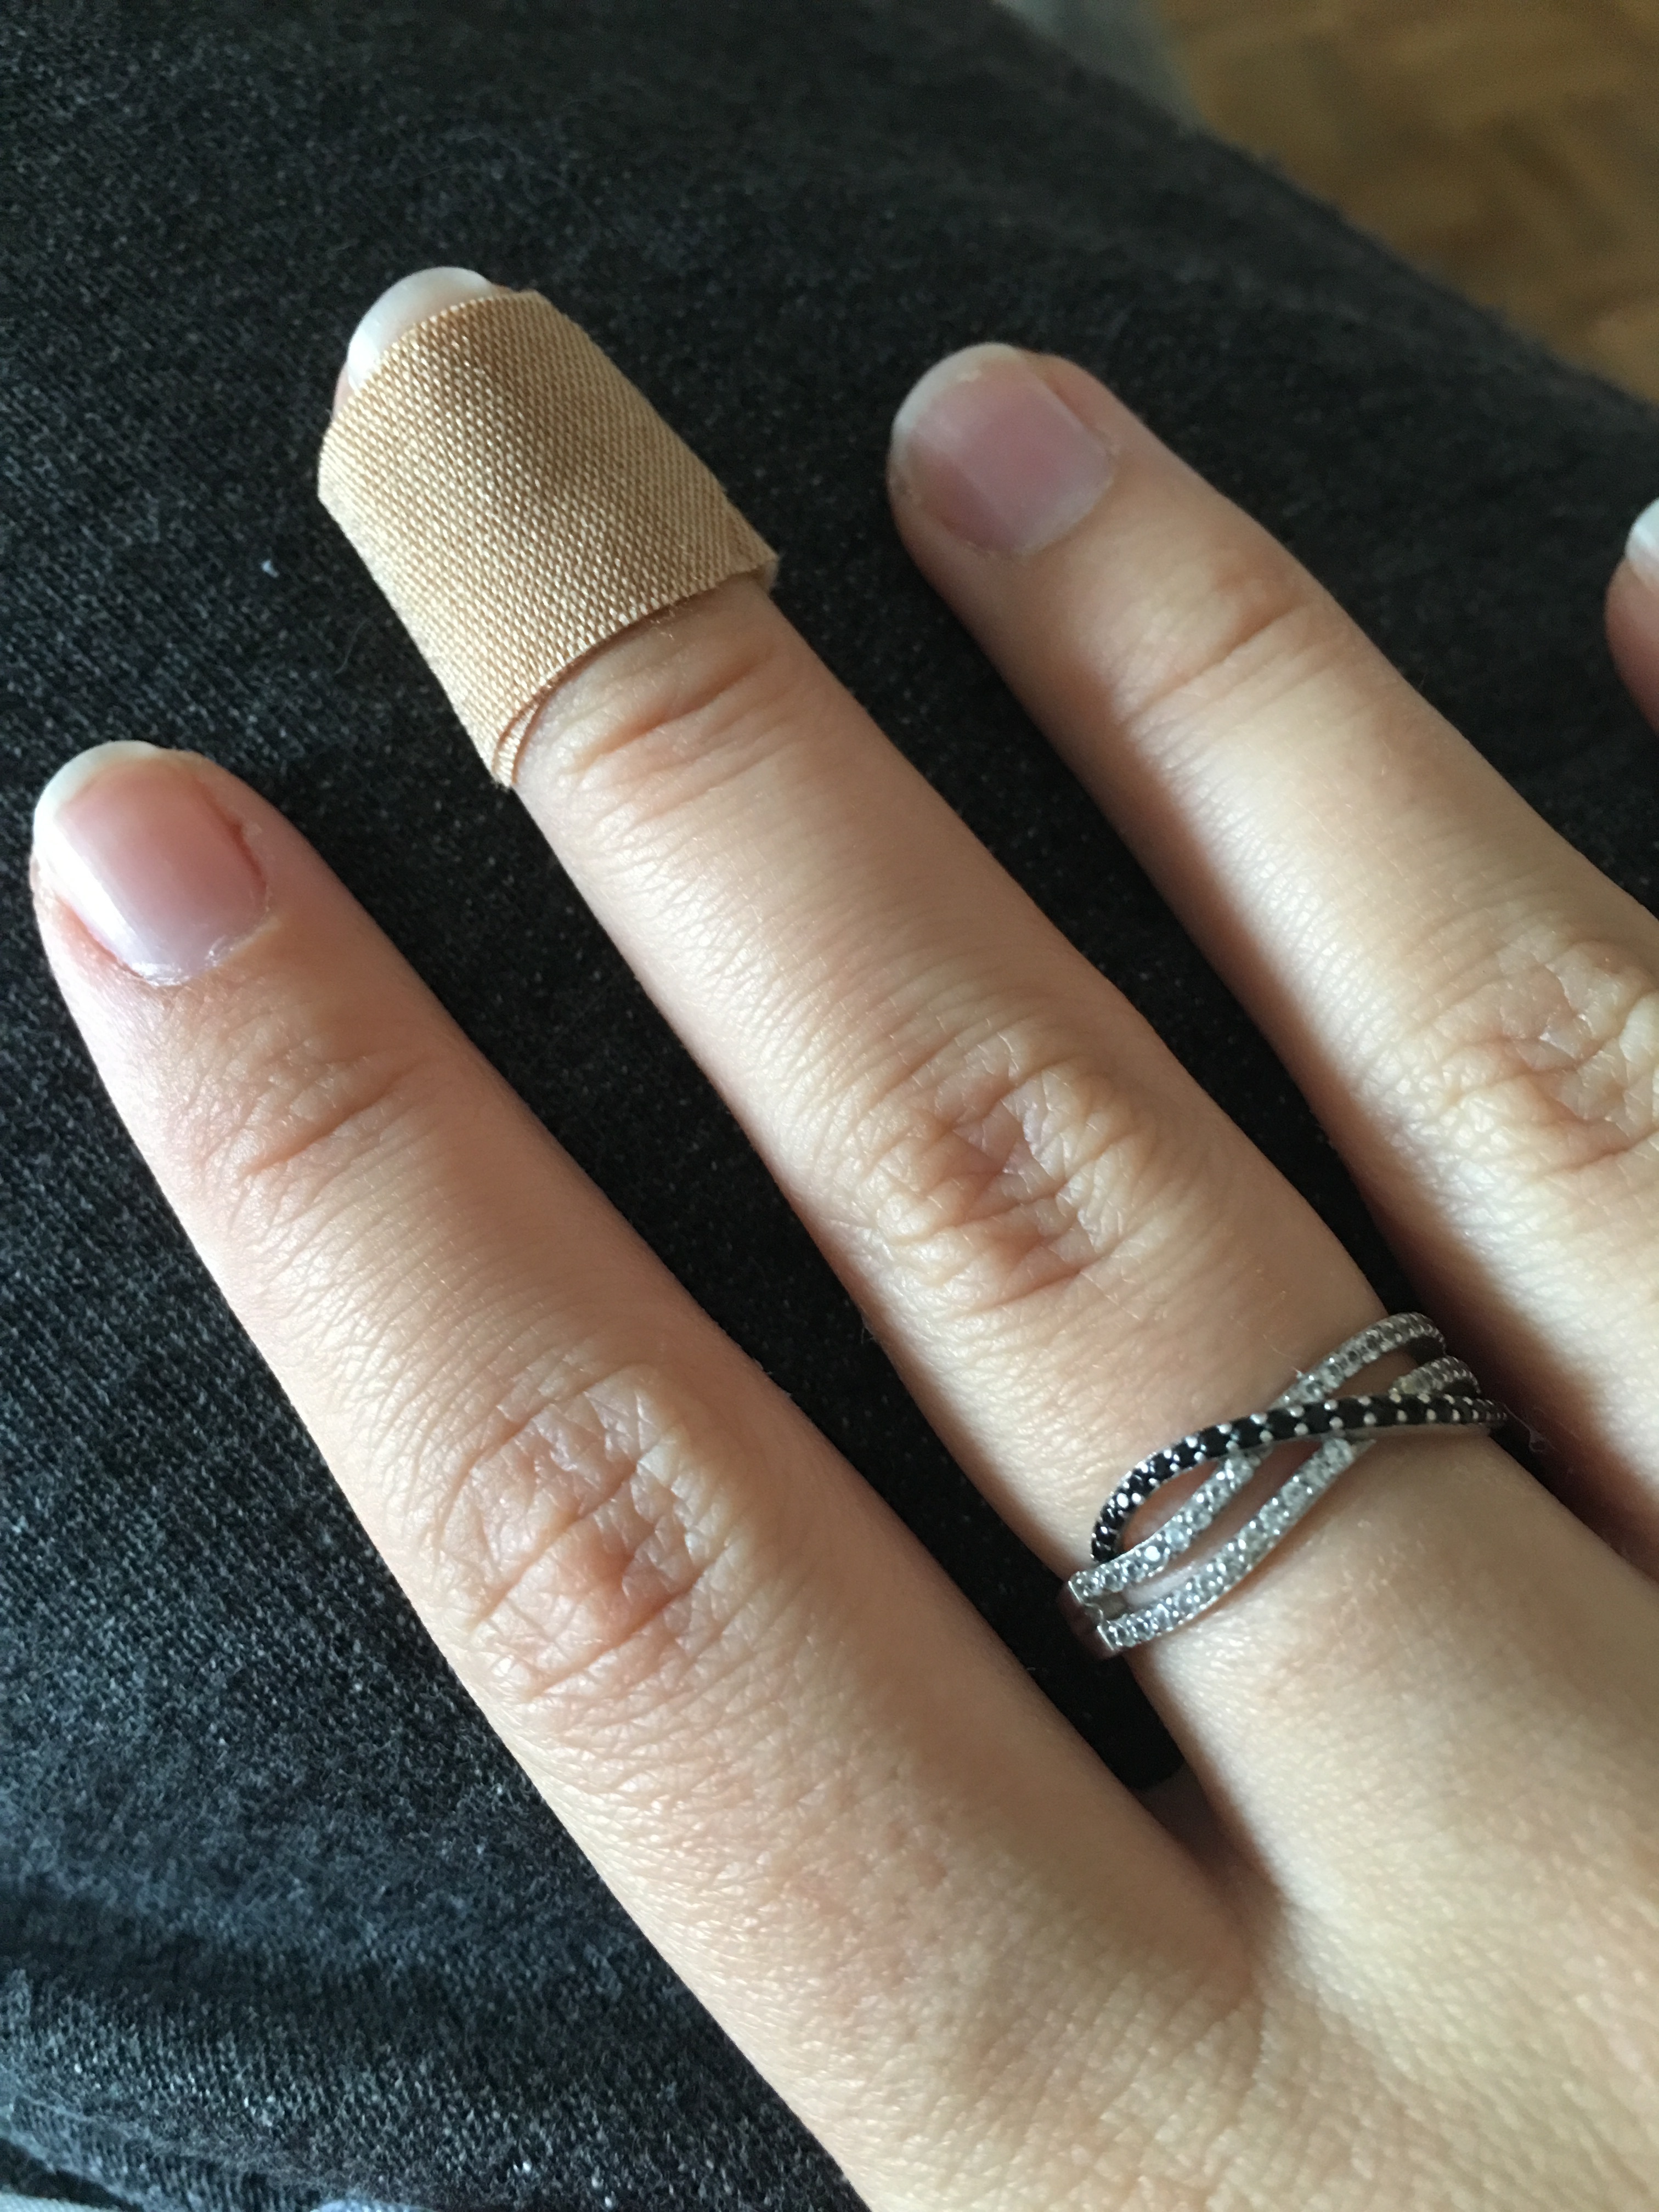
hand, finger, nail, slice, lip, heal, manicure, jewellery, fingers, wound